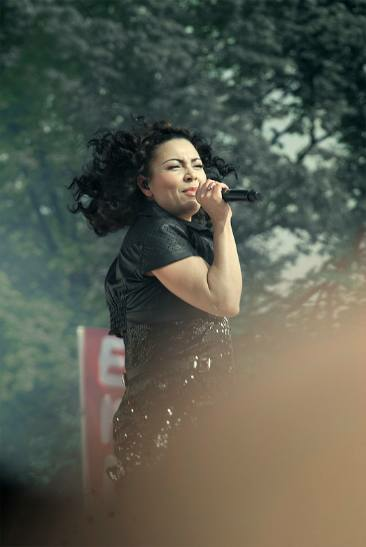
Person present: Yes